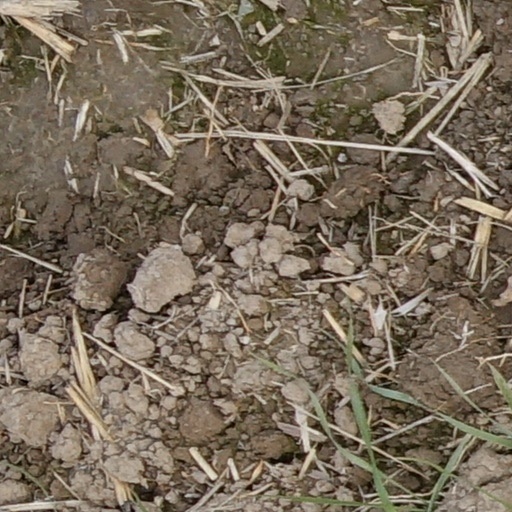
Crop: wheat